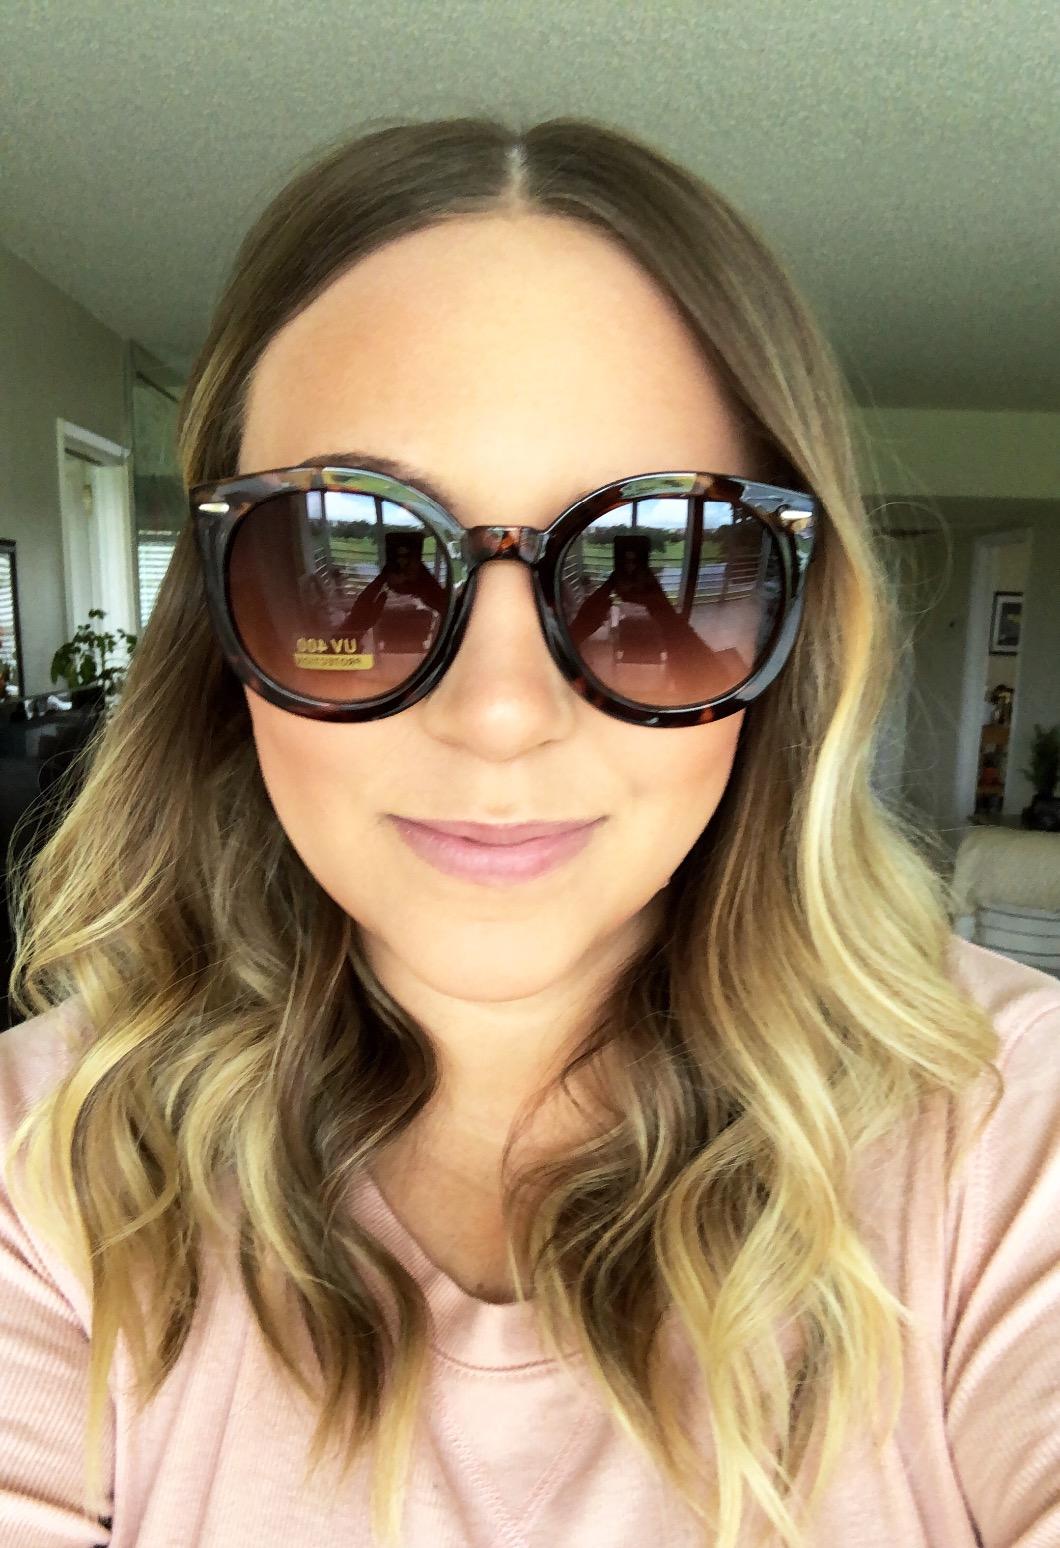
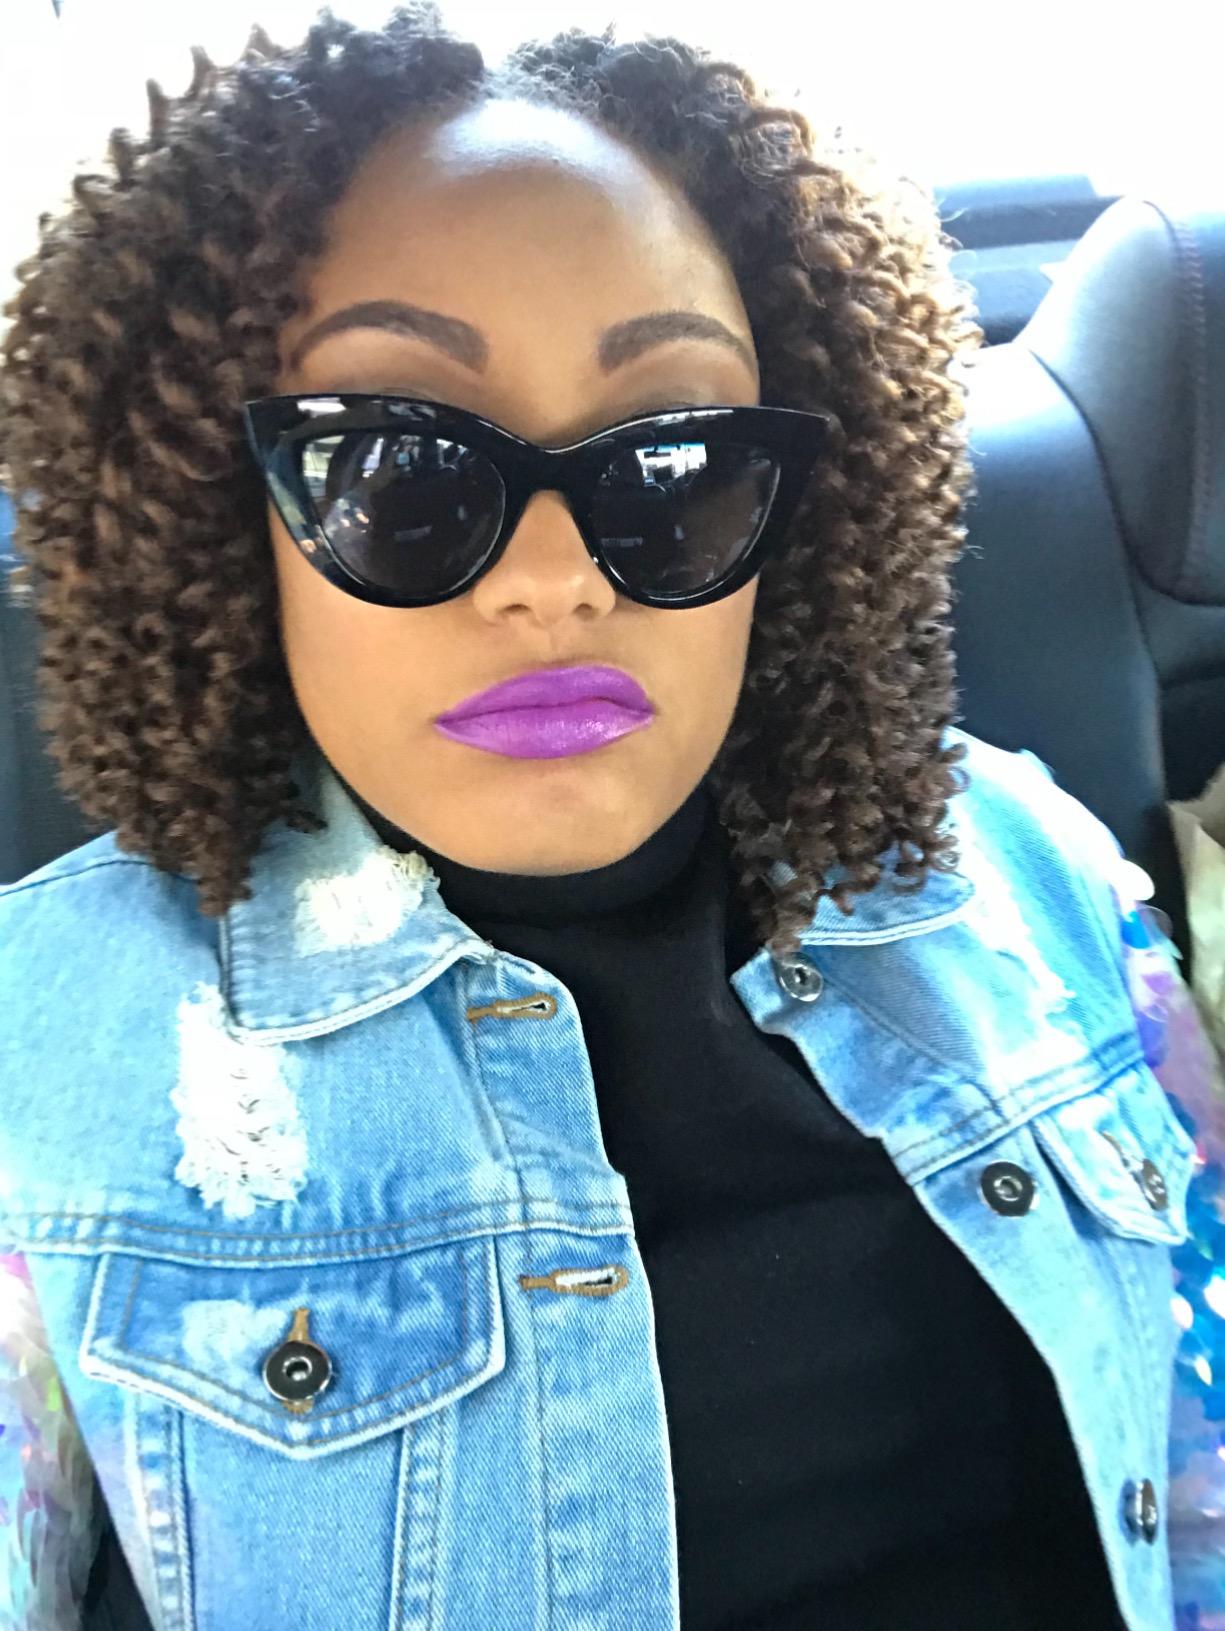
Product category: accessories_sunglasses
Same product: no